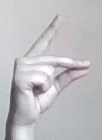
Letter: ta